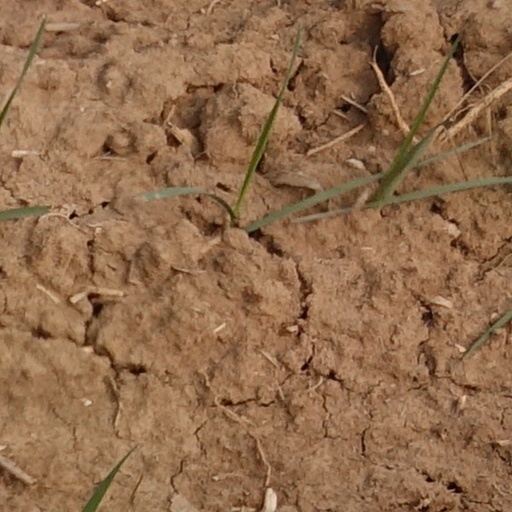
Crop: wheat